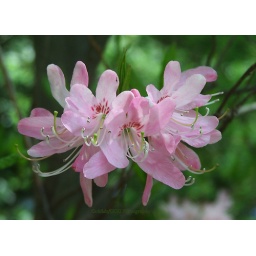
"God writes the gospel not in the Bible alone, but on trees and flowers and clouds and stars."